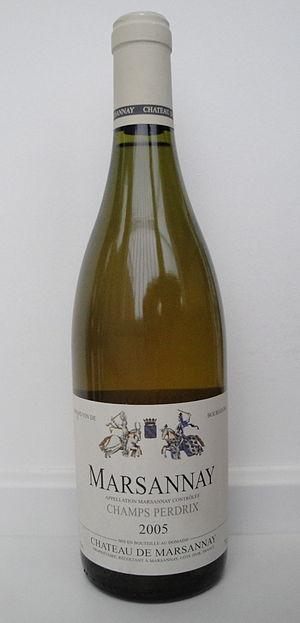
Le marsannay est un vin français d'appellation d'origine contrôlée, faisant partie du vignoble de la côte de Nuits, à son extrémité nord, près de Dijon, dans le département de la Côte-d'Or.